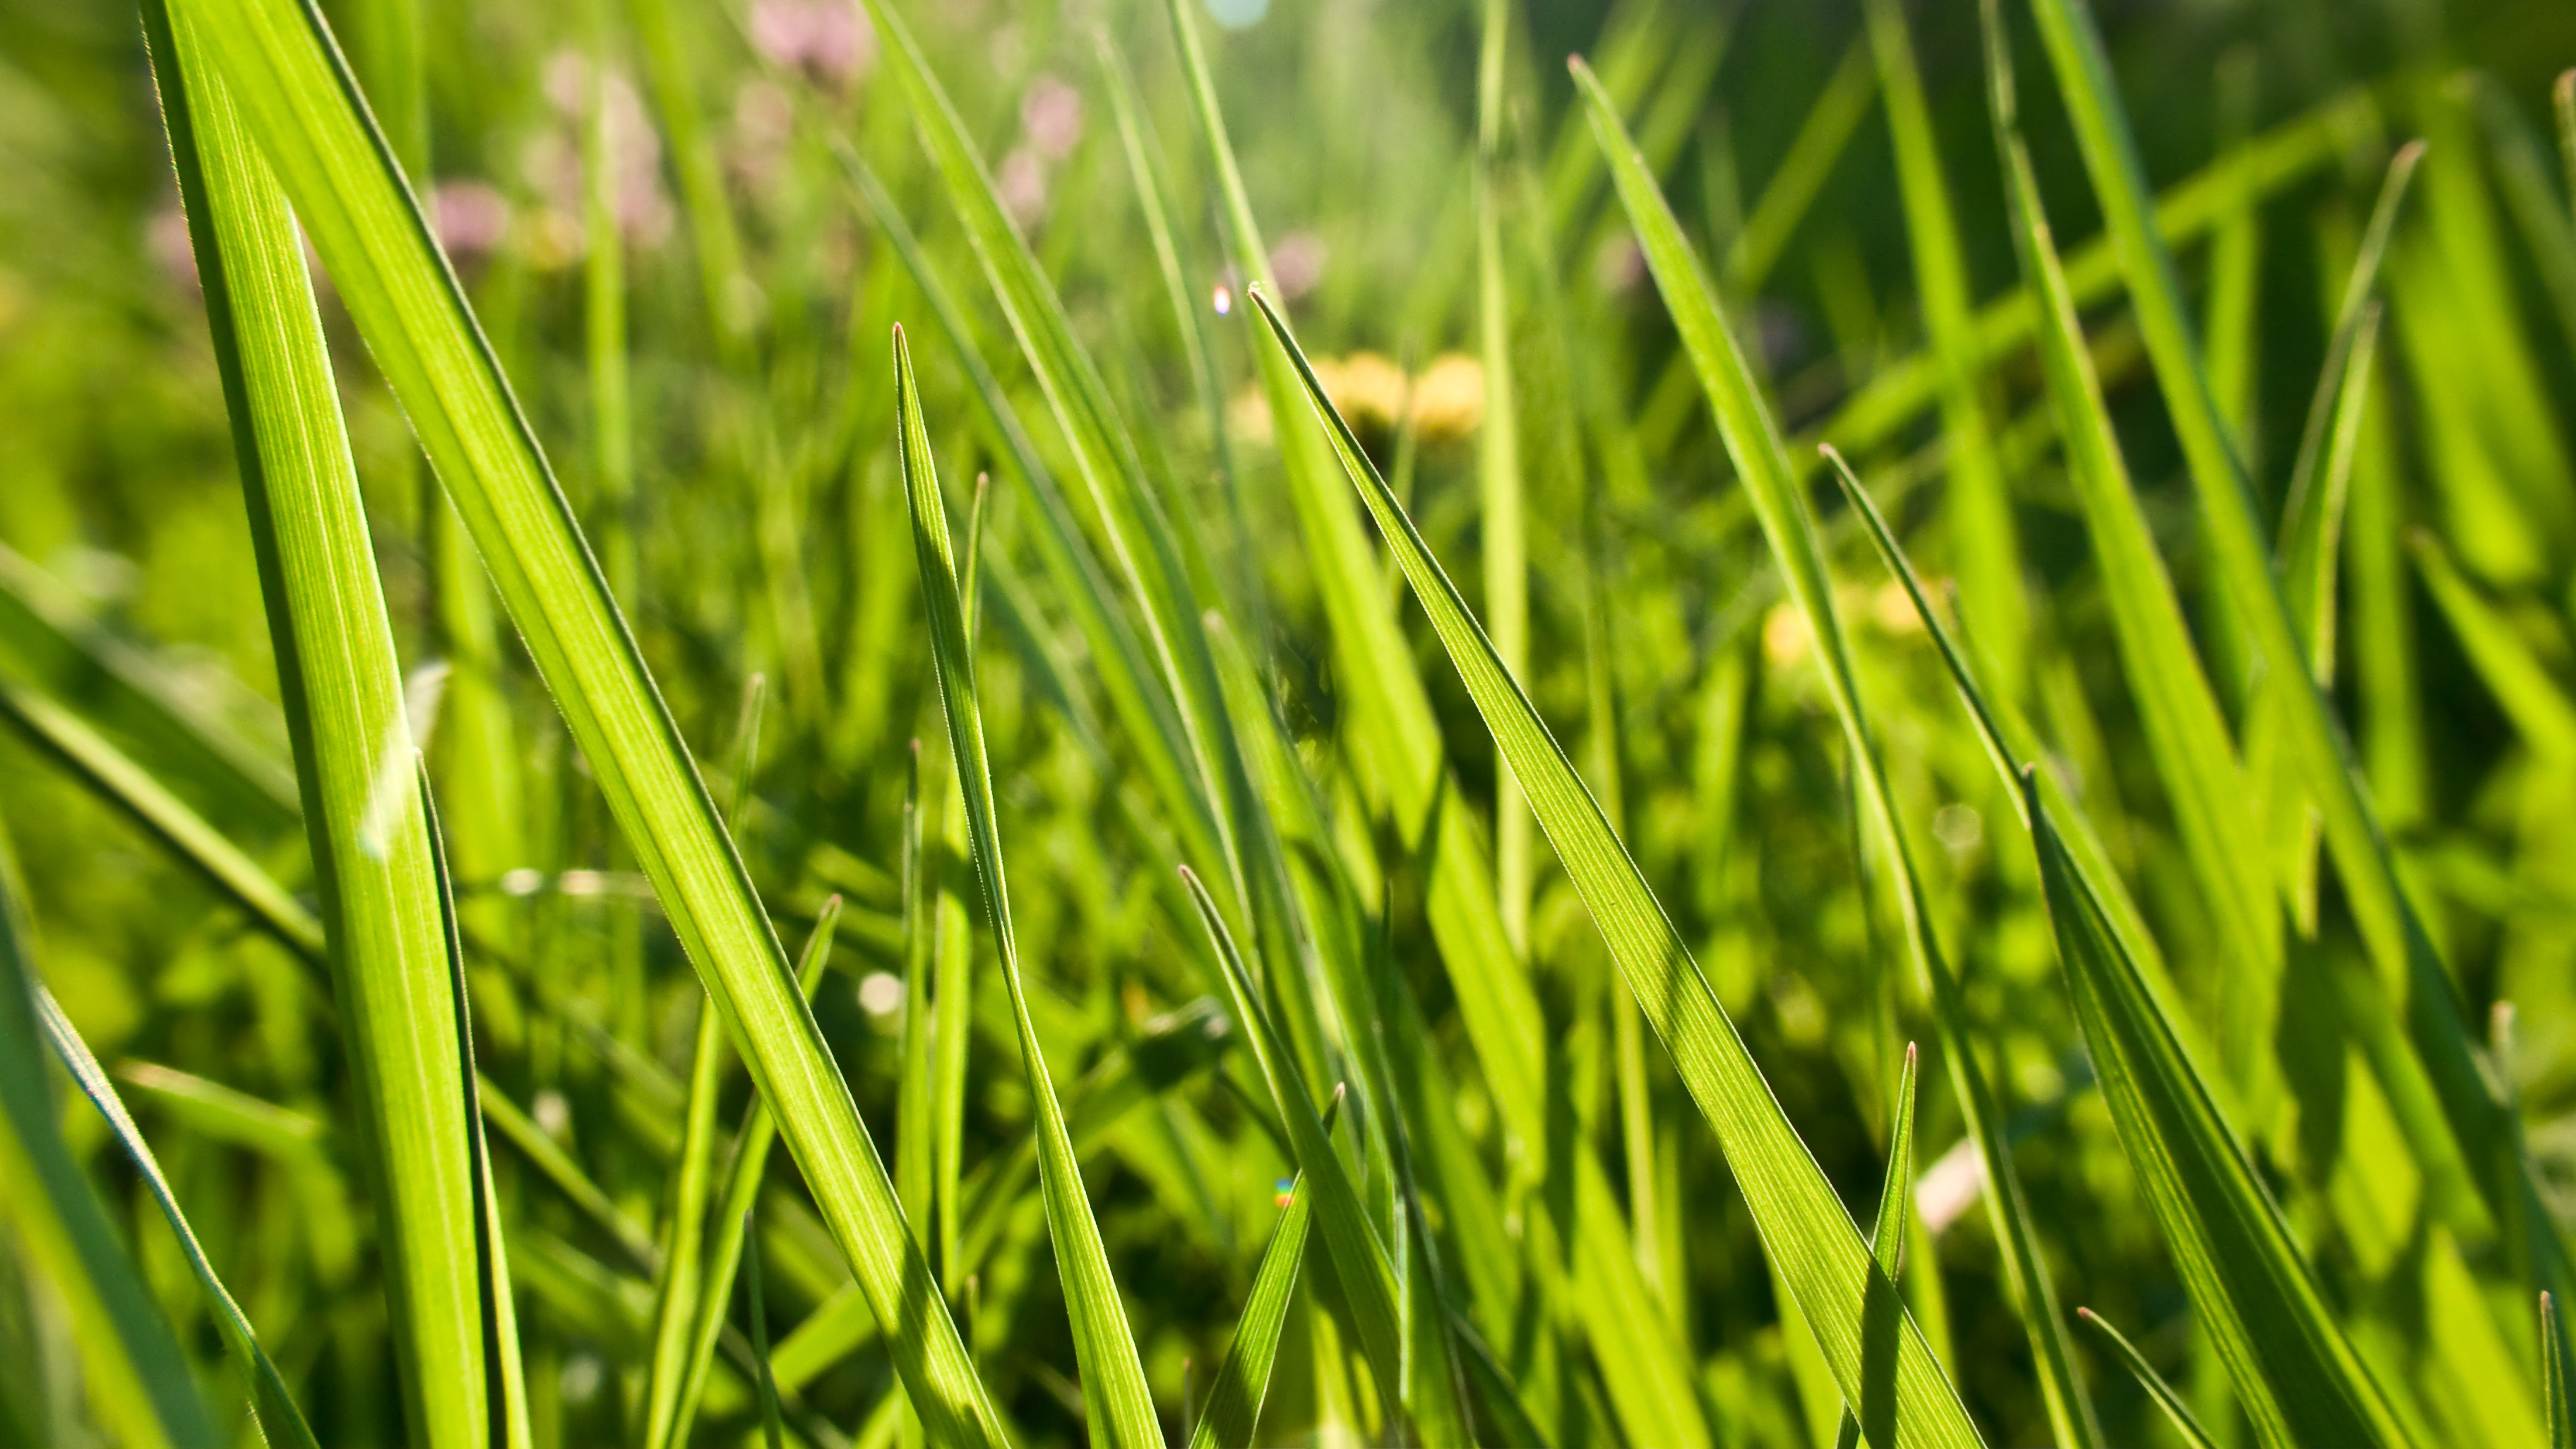
grass, dew, light, plant, field, lawn, meadow, prairie, texture, leaf, flower, green, close up, grassland, moisture, macro photography, paddy field, grass family, plant stem, land plant